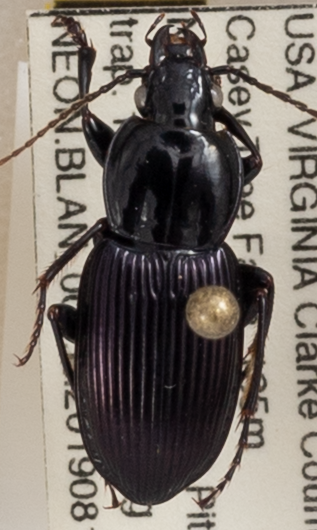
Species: Pterostichus trinarius
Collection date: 2019-08-13
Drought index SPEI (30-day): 0.17
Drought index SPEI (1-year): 2.09
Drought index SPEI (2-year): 2.09